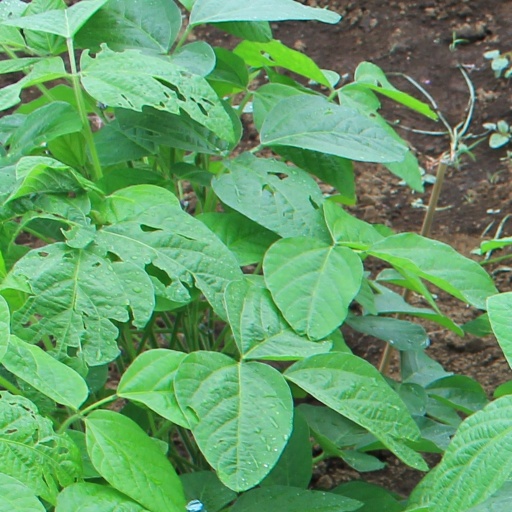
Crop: soybean